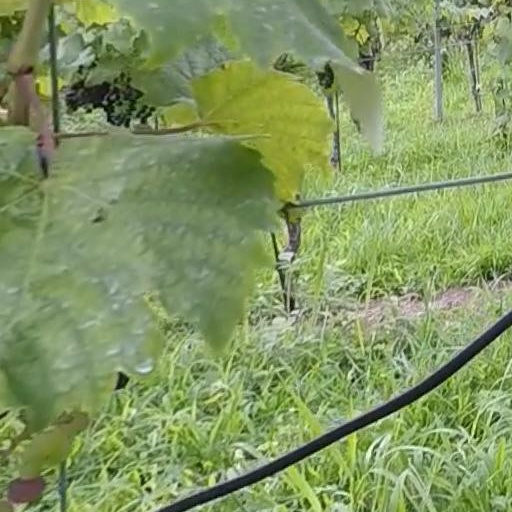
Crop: grape